Hội An

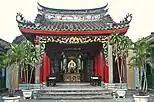
Chinese community hall.

Hội An's temples primarily honor the pioneers who founded the city, society, and the Minh Hương community. These temples, typically located in villages, are simple in design with a single entrance and three-bay layout, constructed from fire-resistant bricks, topped with yin-yang tiled roofs, and feature a central shrine. The most representative is the Quan Công Temple, also known as Ông Temple, located at 24 Trần Phú Street in the heart of the ancient town. Built in 1653 by Minh Hương and Vietnamese residents to venerate Guan Yu, the "Paragon of Loyalty," the temple has retained its original appearance despite multiple renovations. The Quan Công Temple consists of several buildings with green glazed tile roofs, divided into three sections: the front hall, courtyard, and main hall. The front hall stands out with its red paint, intricate decorations, and sturdy tiled roof, featuring two large doors adorned with blue dragon carvings coiled among clouds. Flanking the walls are a half-ton bronze bell and a large drum, gifted by Emperor Bảo Đại, mounted on a wooden frame. The courtyard, decorated with rock gardens, creates a bright and airy atmosphere, with two additional halls on either side. A stone tablet embedded in the eastern wall records the temple’s first renovation in 1753. The main hall, or rear hall, is dedicated to worship, housing a nearly 3-meter-tall statue of Guan Yu, depicted with a red face, phoenix eyes, long beard, and clad in green robes while riding a white horse. Statues of his trusted aides, Guan Ping and Zhou Cang, stand on either side. Historically, the Quan Công Temple served as a religious hub for Hội An’s merchants, with Guan Yu’s sanctity fostering trust in commercial dealings. Today, the temple hosts vibrant festivals on the 13th and 14th of the sixth lunar first and sixth lunar months, known as the “Ông Temple Festival,” attracting numerous devotees and visitors.